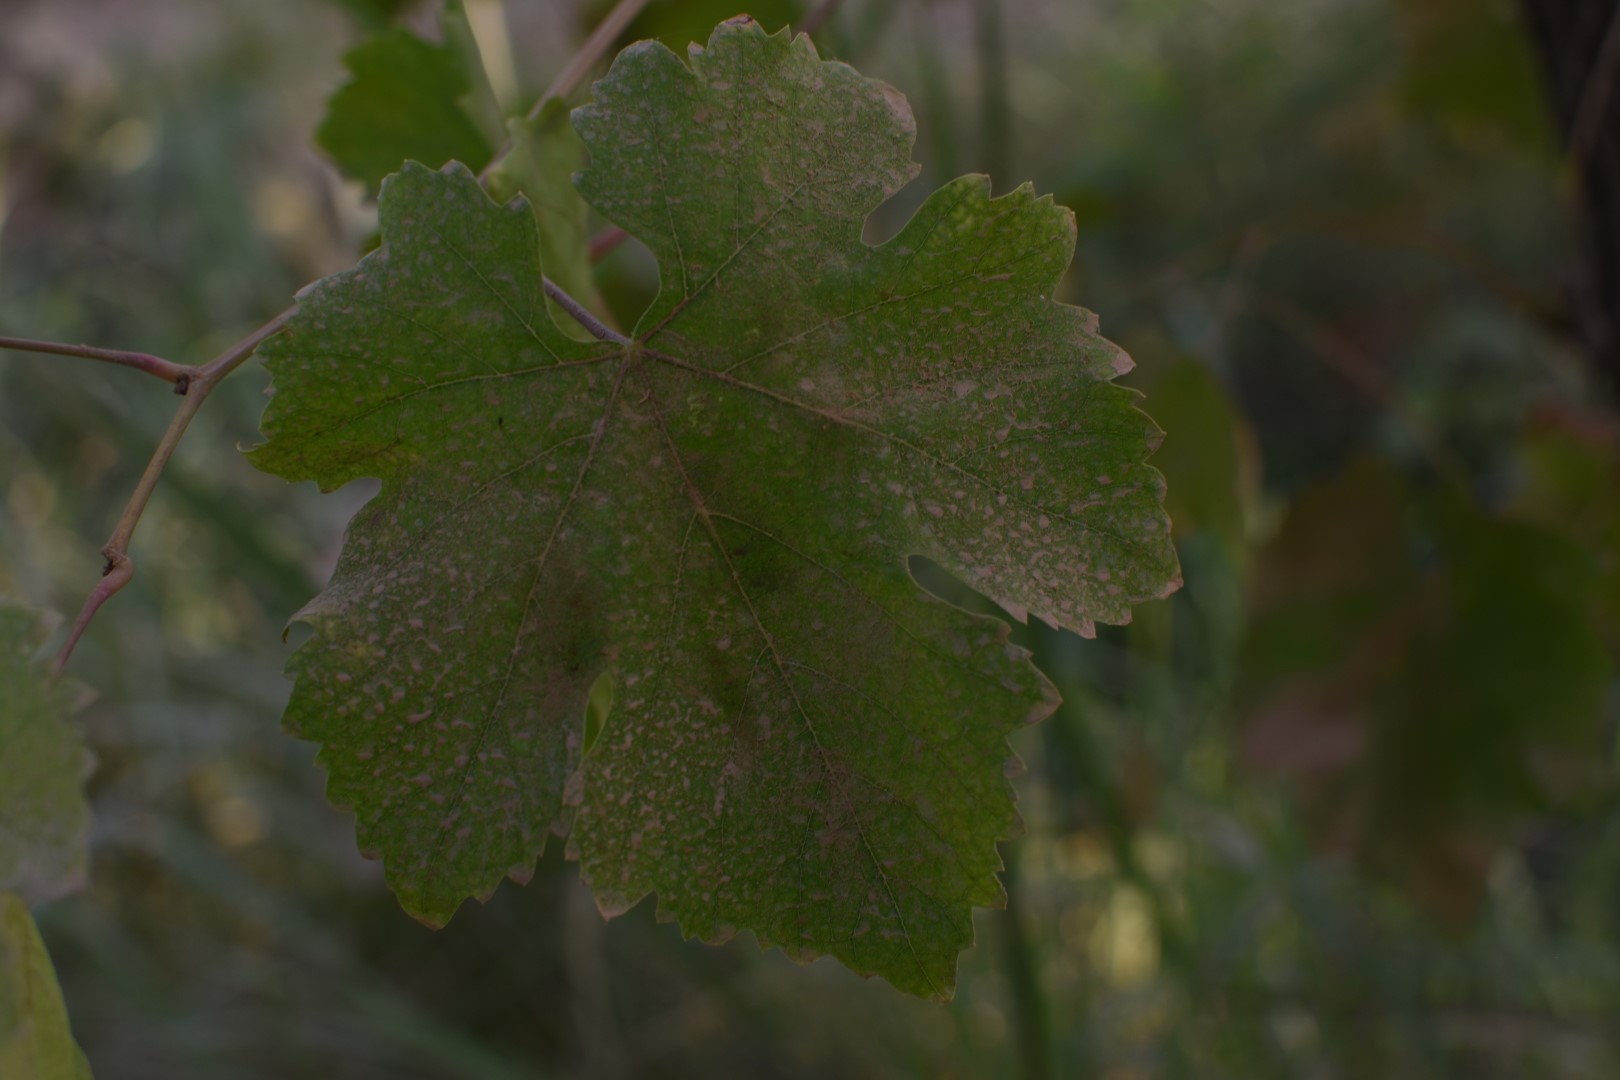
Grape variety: Thompson Seedless